A. K. Antony

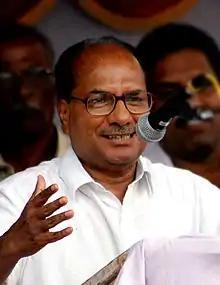
A. K. Antony in 2009

Arackaparambil Kurien Antony (born 28 December 1940) is an Indian lawyer, attorney and statesman who served as the Minister of Defence of India from 2006 to 2014, making him the longest serving Defence Minister in India. He currently serves as the Chairman of the Disciplinary Action Committee of the All India Congress Committee, Congress Working Committee, and member of the Congress Core Group and Central Election Committee.